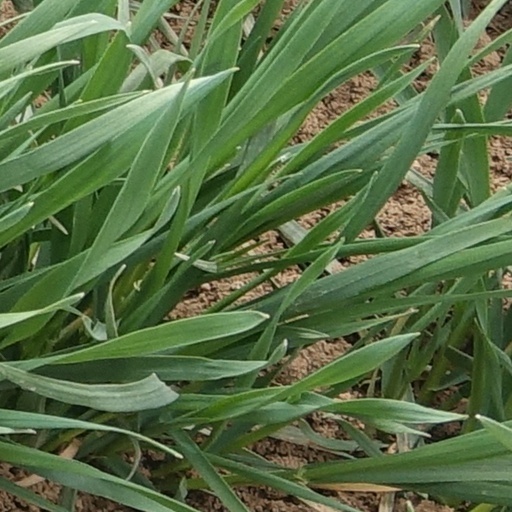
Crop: wheat